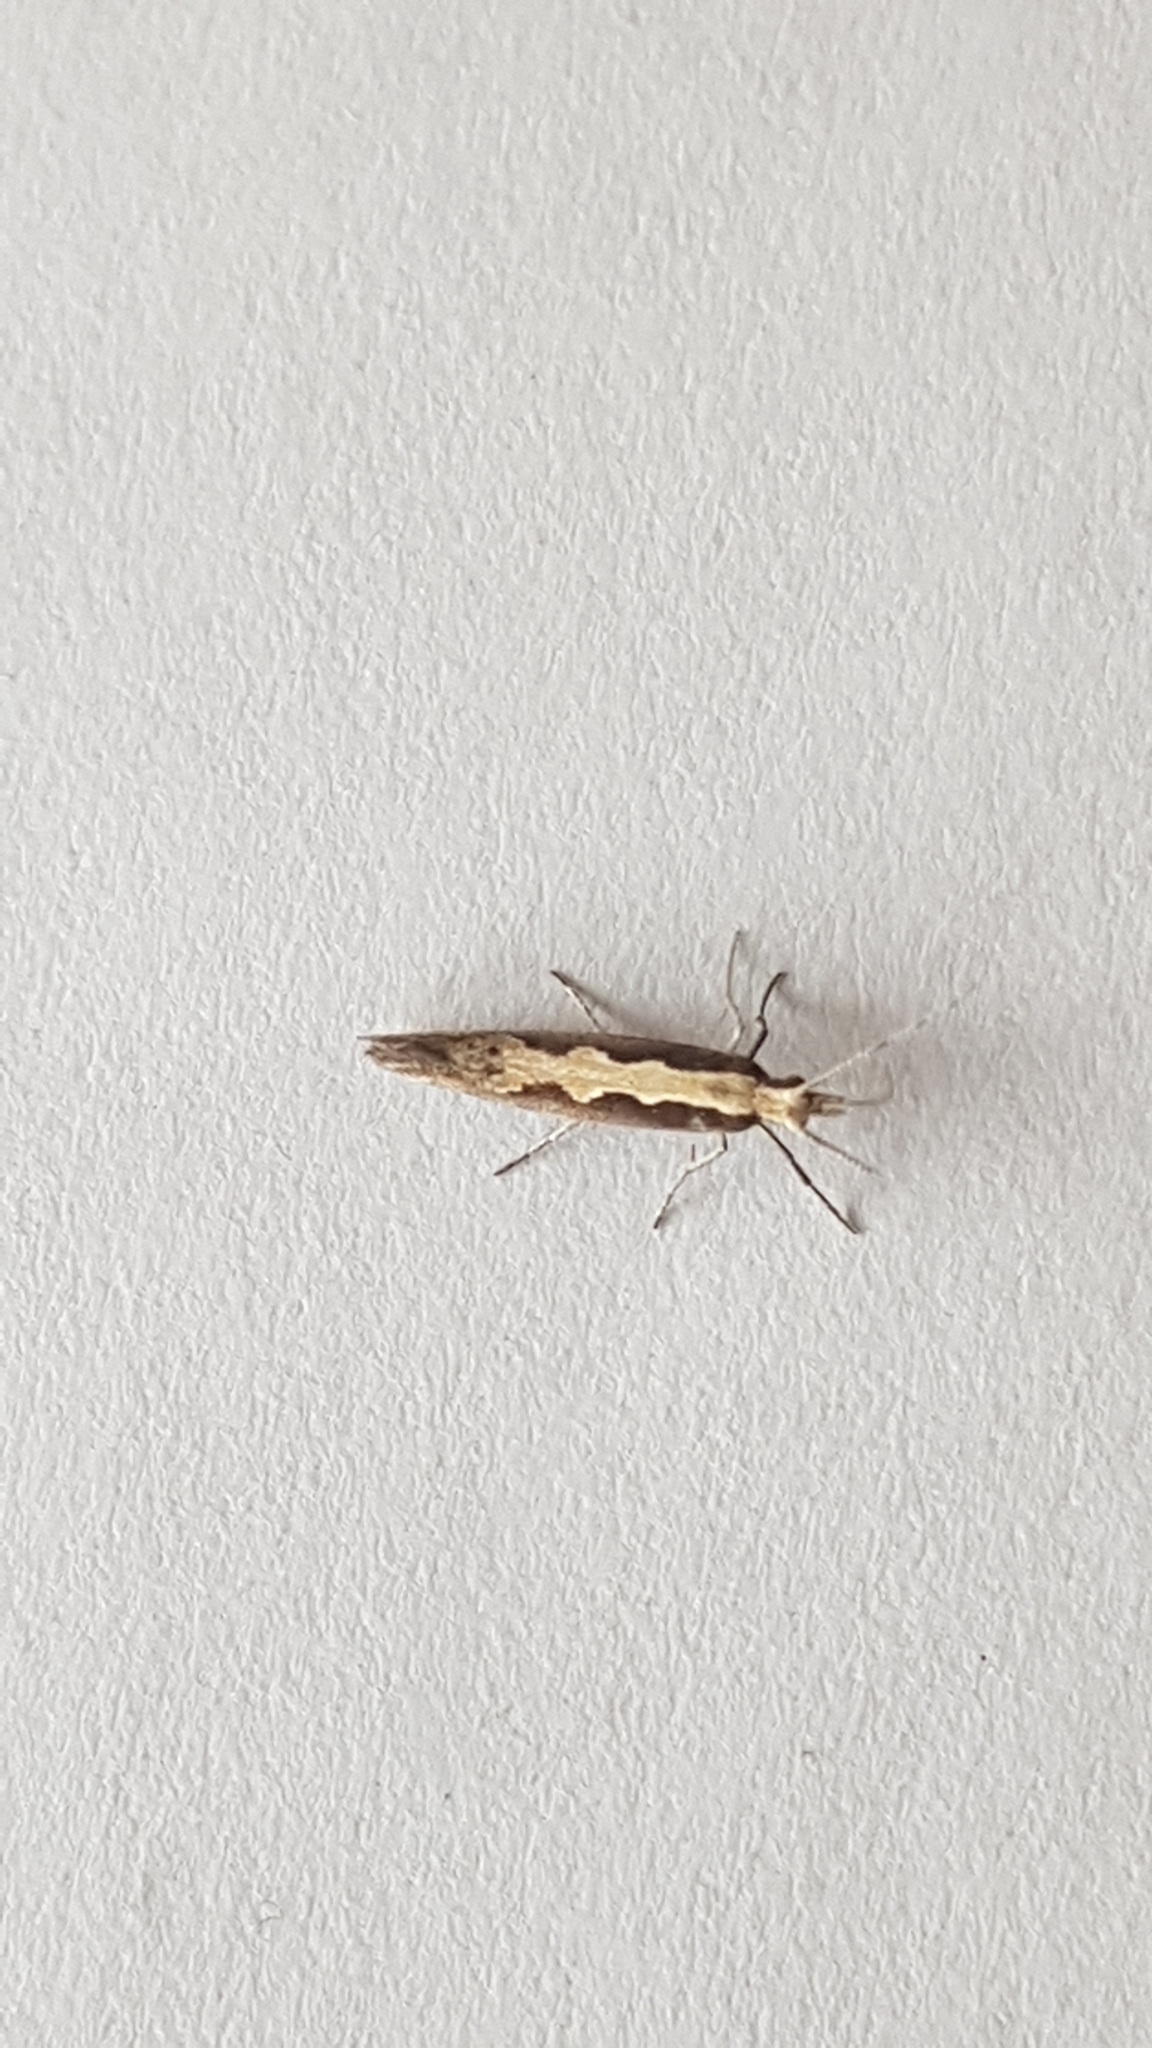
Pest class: diamondback_moth